Australian cricket team in England in 1890

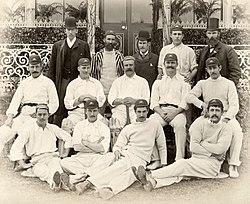
The 1890 Australian national cricket team

The Australian cricket team played 34 first-class matches in England in 1890, including two Test matches (a third Test was abandoned due to bad weather without play ever starting).